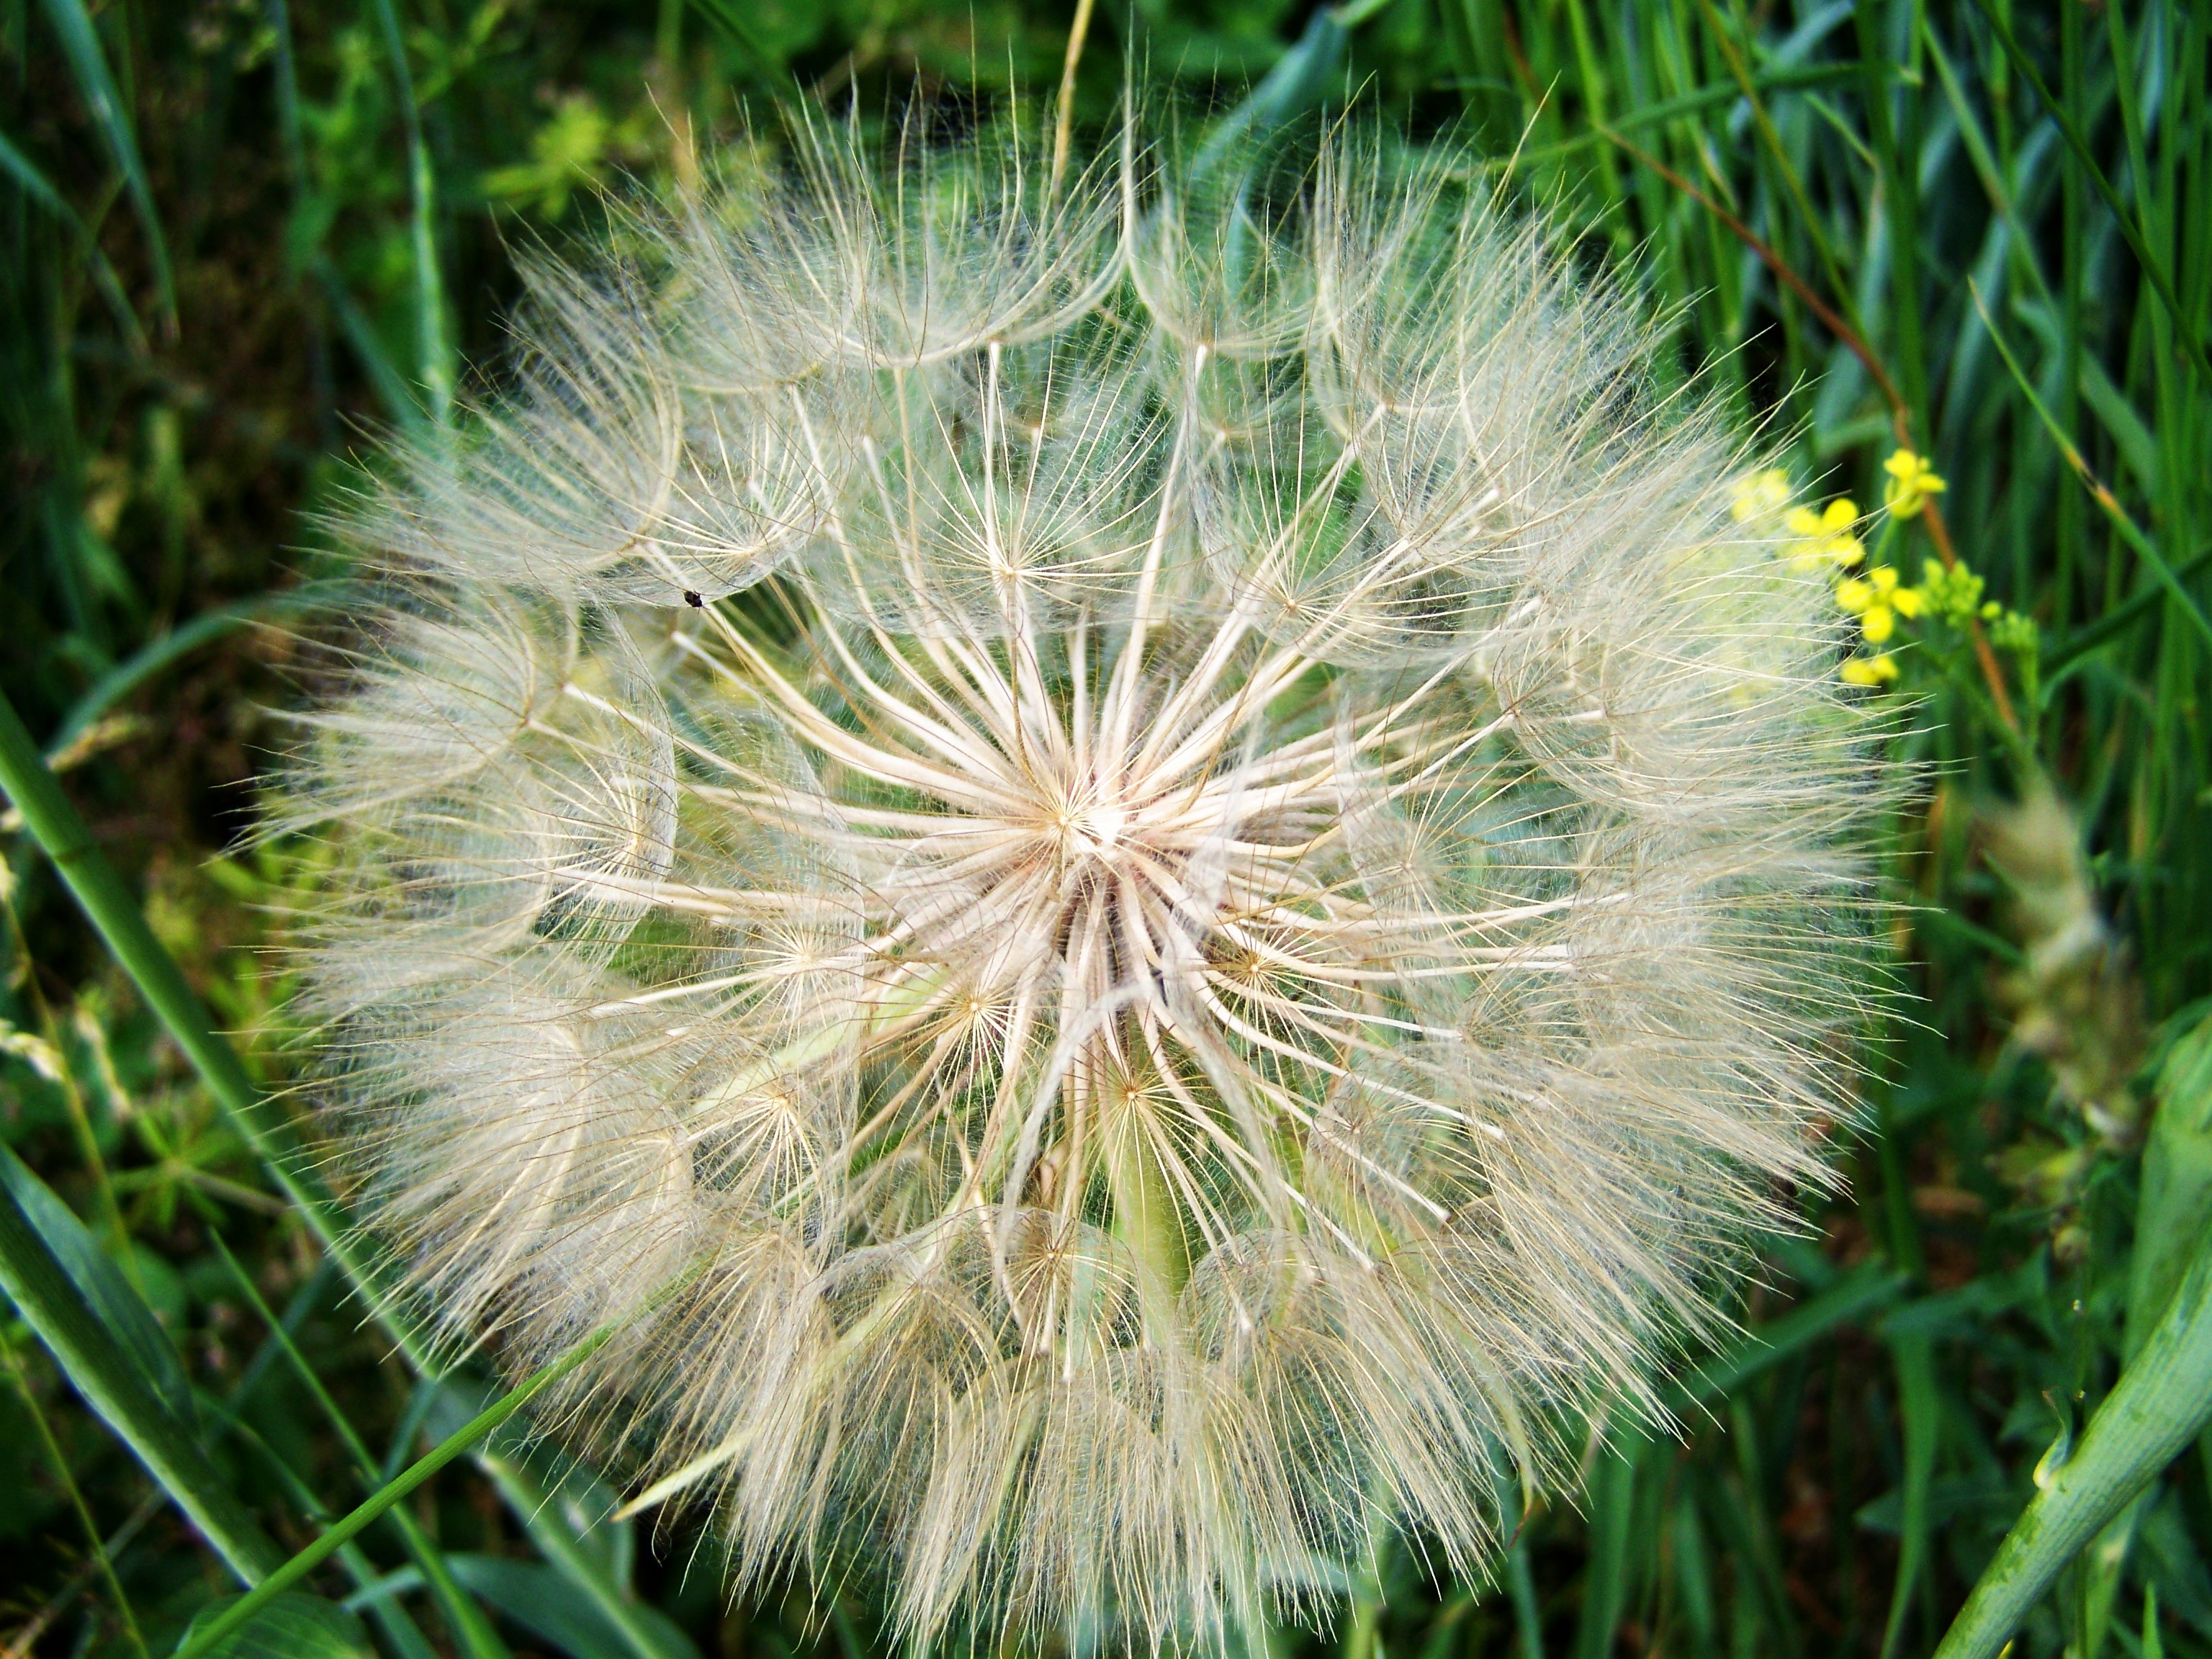
nature, grass, plant, meadow, dandelion, prairie, flower, green, botany, flora, wildflower, close up, thistle, macro photography, flowering plant, daisy family, core flower save, shaded flower seeds, grass family, plant stem, land plant, thorns spines and prickles